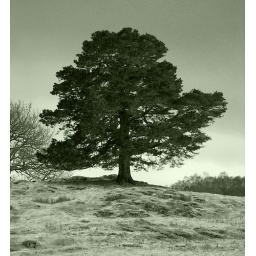
This big bushy tree was in a field and the only one to have a leaf or two on it.